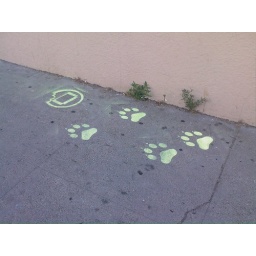
Theres a bear running loose in south of market